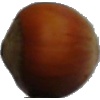
Label: nut_forest